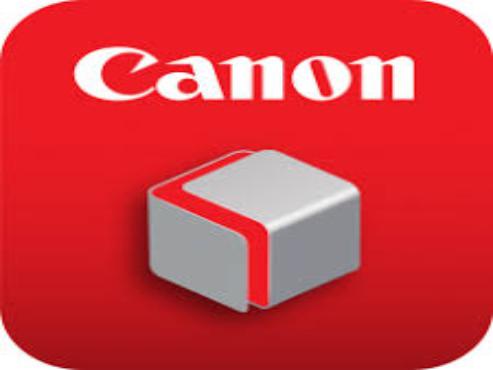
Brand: Canon
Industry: Electronic